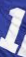
Number: 1